History of Russian postage rates

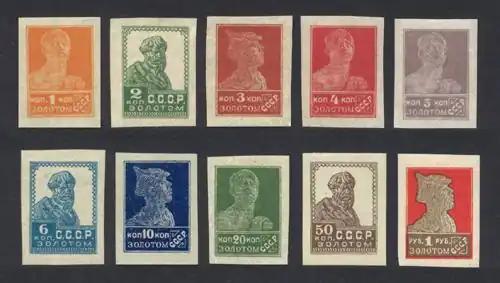

During the USSR period from 1923 up to 1967, postal rates were changed ten times. Following the RSFSR practice, there was a special supplementary rate in case of registered mail that was added to the normal postage charge. This procedure was in effect until 1948 when a specific rate was established for registered mail. Also, higher rates for special classes of mail existed from 1923 to 1938 that were used for: